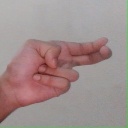
अक्षर: ह